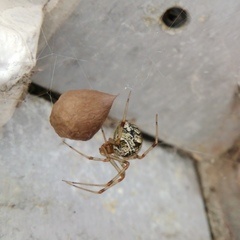
Species: Parasteatoda_tepidariorum